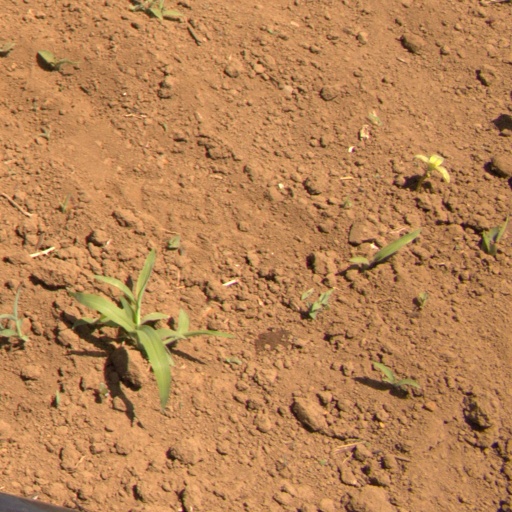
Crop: Jerusalem artichoke